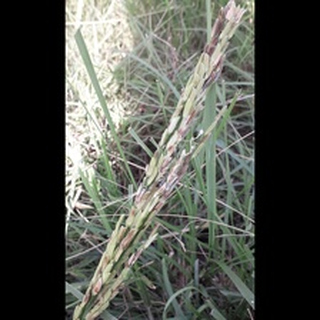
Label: diseased_rice